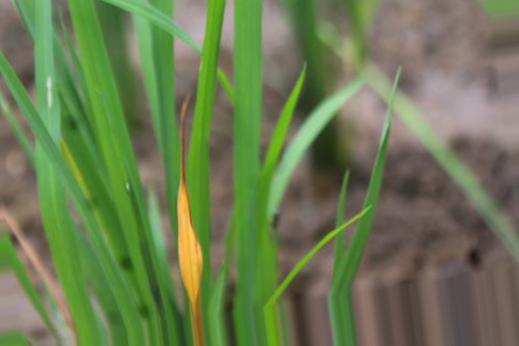
Nhãn: Tungro virus